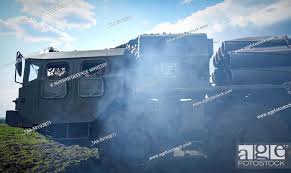
Label: Tornado